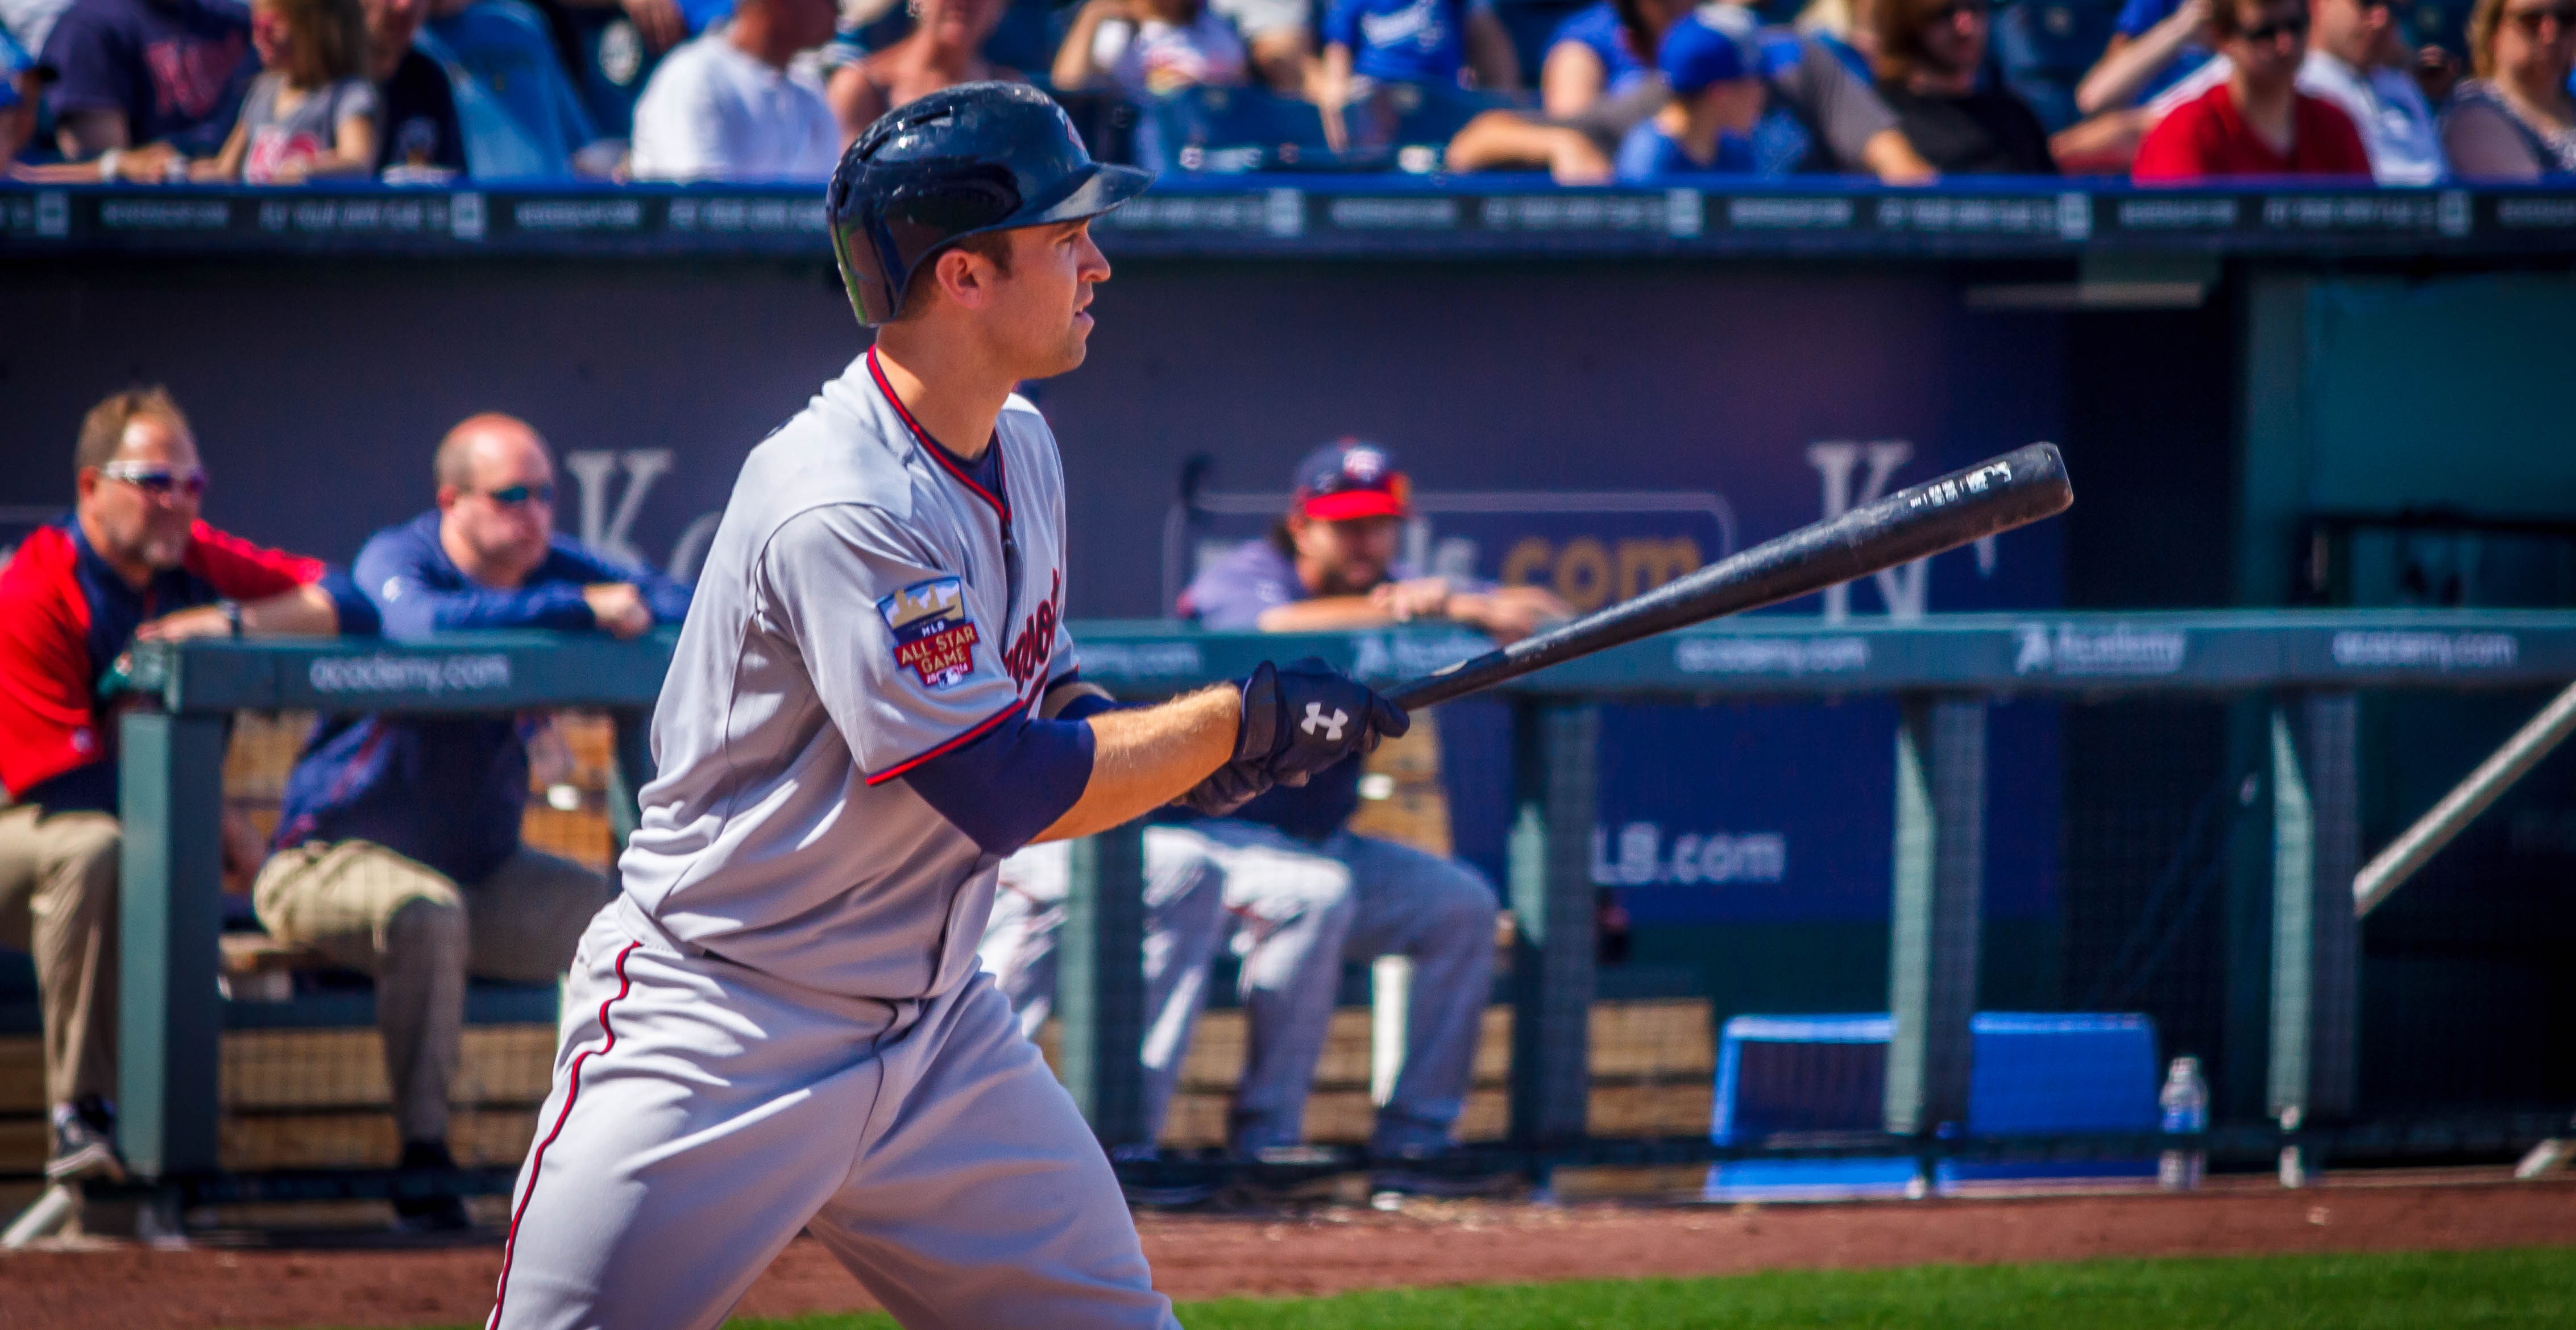
baseball, game, player, baseball field, pitch, sports, baseball player, ball game, baseball bat, hitter, infielder, college baseball, bat and ball games, baseball positions, brian dozier, minnesota twins